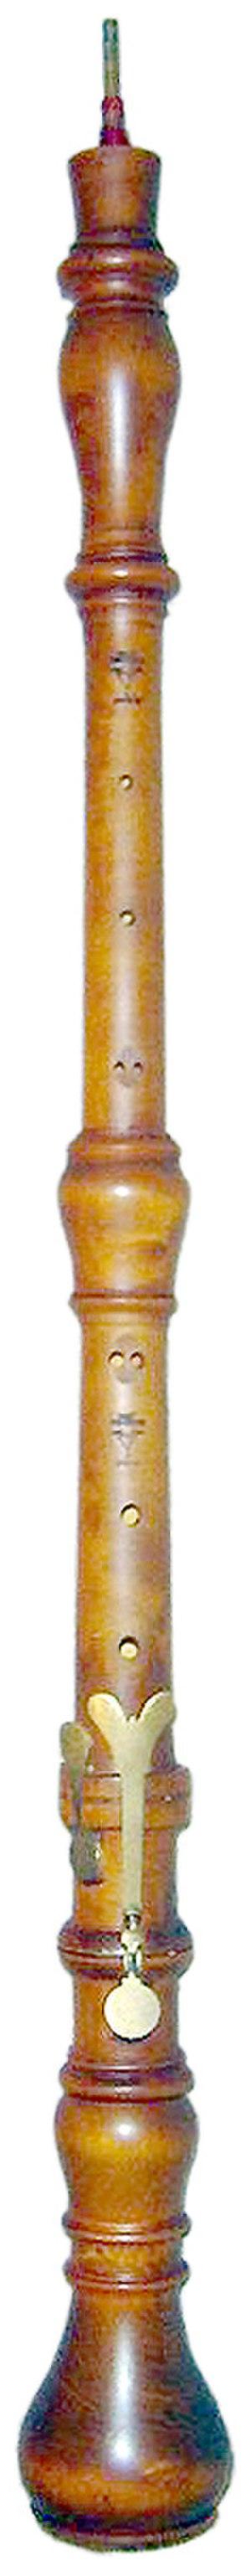
Schwingt freudig euch empor, BWV 36, est une cantate sacrée de Johann Sebastian Bach. Il la compose à Leipzig en 1731 pour le premier dimanche de l'Avent, en reprenant de matériel de précédentes cantates de félicitations, à commencer par Schwingt freudig euch empor, BWV 36c. L'évangile du dimanche est consacré à l'« entrée à Jérusalem », aussi l'ambiance de l’œuvre profane correspond-elle aux « cris jubilatoires du peuple de Hosanna ». Dans une structure unique dans les cantates de Bach, il interpole quatre mouvements issus de l'ancienne œuvre avec quatre strophes de deux cantiques importants pour l'Avent afin d'ajouter un accent liturgique, trois des Nun komm, der Heiden Heiland de Luther et une du Wie schön leuchtet der Morgenstern de Philipp Nicolai. Il dirige la cantate dans sa forme finale de huit mouvements en deux parties le 2 décembre 1731.